Mees' lines

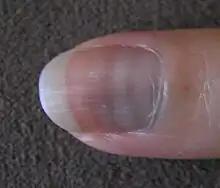

Mees' lines or Aldrich–Mees lines, also called leukonychia striata, are white lines of discoloration across the nails of the fingers and toes (leukonychia).